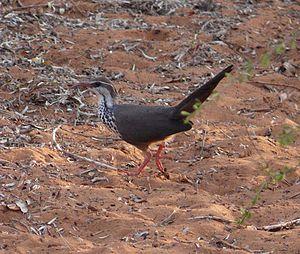
Les fourrés épineux de Madagascar forment une écorégion terrestre du WWF à Madagascar. La région a un sol très pauvre et des précipitations faibles et irrégulières en hiver. Cet habitat couvre 44 000 km² au sud-ouest du pays. Cette écorégion de l'île contient une proportion exceptionnelle d'espèces végétales endémiques.
Cette liste a été établie à partir d'ouvrages et d'articles des années 1990 sur l'avifaune malgache. L'avifaune de Madagascar comprend 294 espèces dont 107 endémiques, 30 espèces menacés selon la classification de L'UICN.